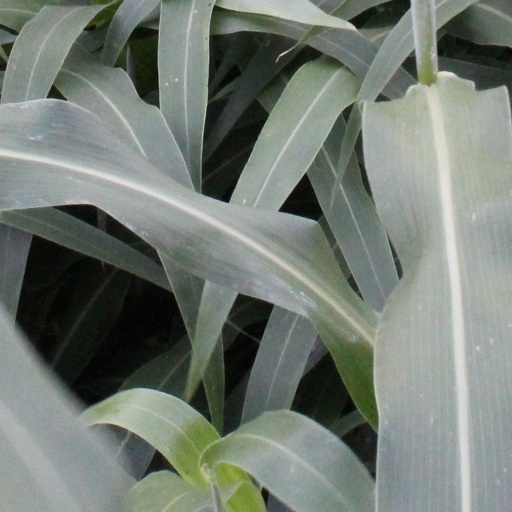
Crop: sorghum